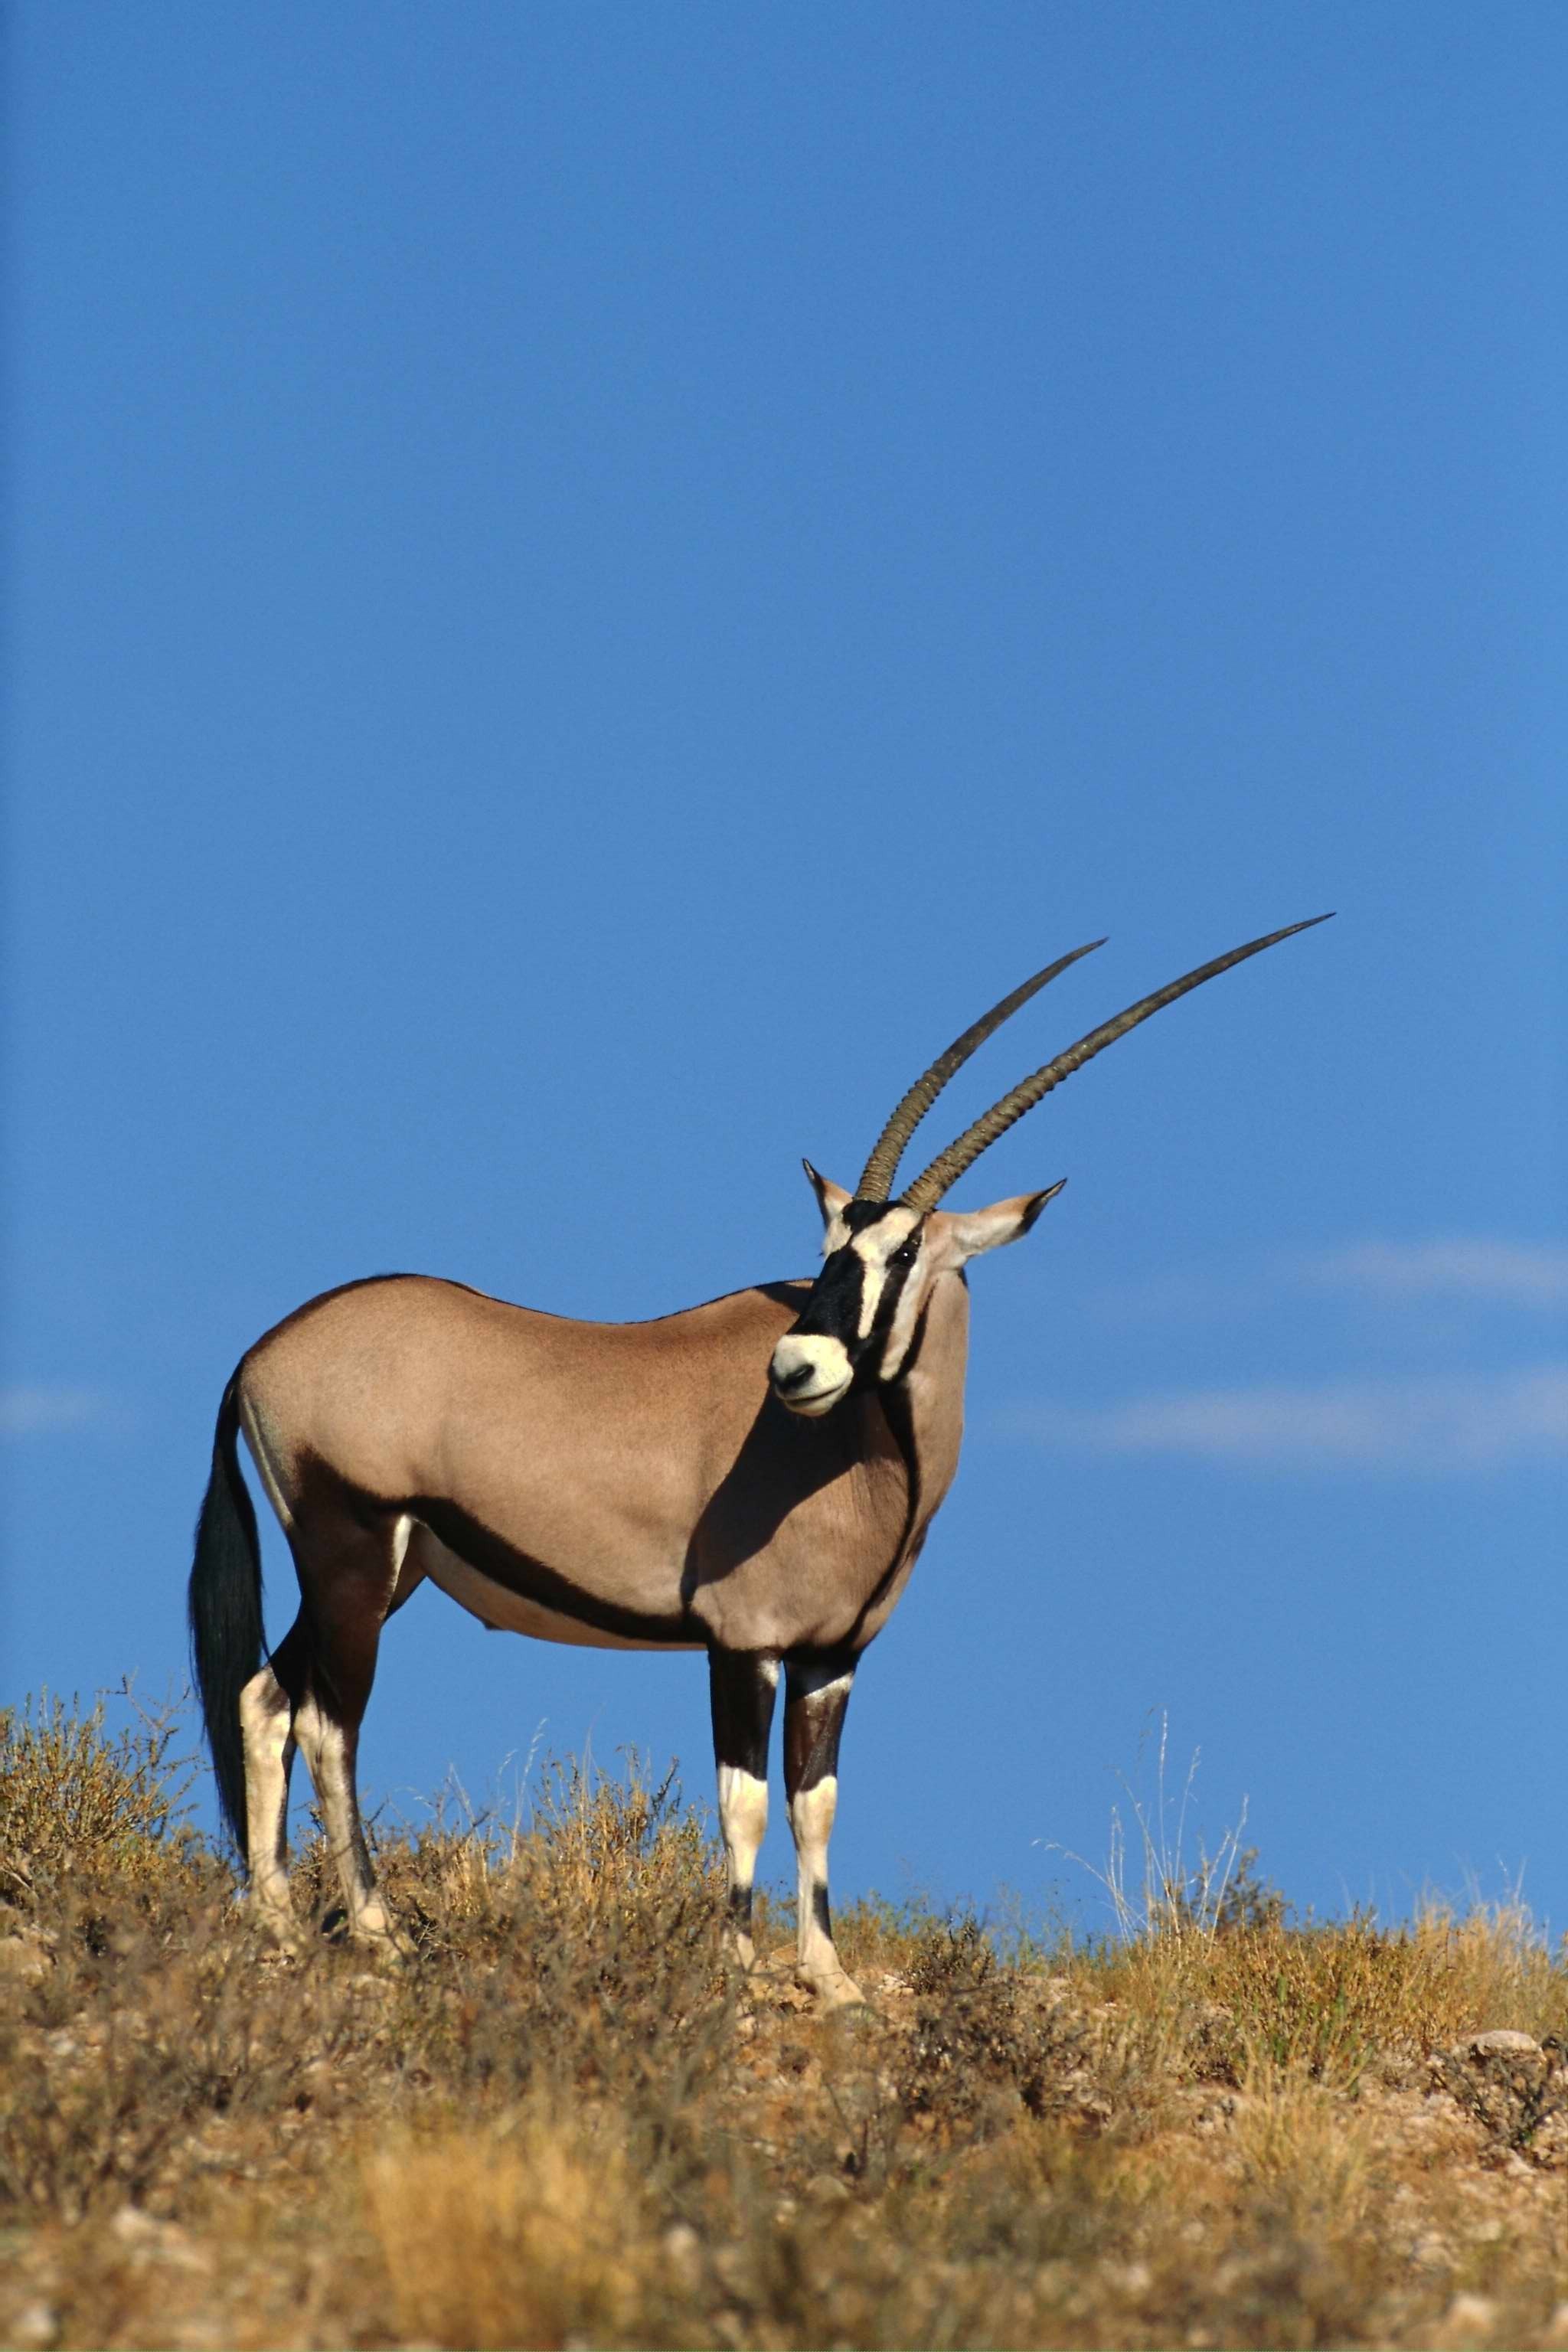
nature, grass, sky, prairie, wildlife, horn, africa, mammal, fauna, savanna, antelope, gazelle, grassland, animals, vertebrate, impala, kudu, springbok, pronghorn, oryx, gemsbok, cow goat family, hartebeest